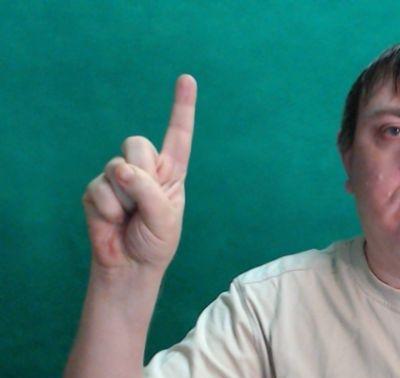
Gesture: one